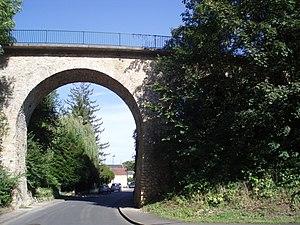
Pont du chemin de fer sur la ligne Pontoise-Poissy à Vauréal, rue de Puiseux. Un pont similaire se trouve un peu plus au sud, rue des Marais.
Vauréal est une des treize communes de la communauté d'agglomération de Cergy-Pontoise, dans le département français du Val-d'Oise. Créée sous l'impulsion de l'État, la ville nouvelle de Cergy-Pontoise a vu le jour en 1971 et marqué le véritable point de départ du développement de Vauréal. Petit village de 800 âmes au début des années 1980, la commune comptait 16 464 habitants appelés les Vauréaliens au dernier recensement de 2017.
La ligne de chemin de fer reliant Pontoise à Poissy en Seine-et-Oise, actuels Val-d'Oise et Yvelines, était une ligne secondaire à voie unique de 14 kilomètres, exploitée par la Compagnie des chemins de fer de grande banlieue. Construite en 1912, elle sera fermée en 1948 pour des raisons économiques.